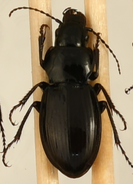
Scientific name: Cyclotrachelus torvus
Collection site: Sterling Site (STER), plot STER_006